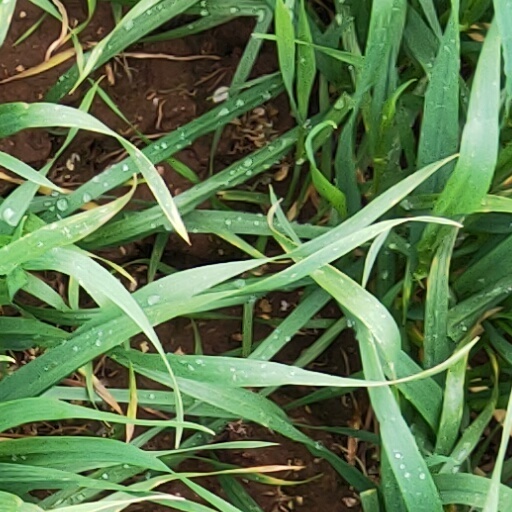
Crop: wheat